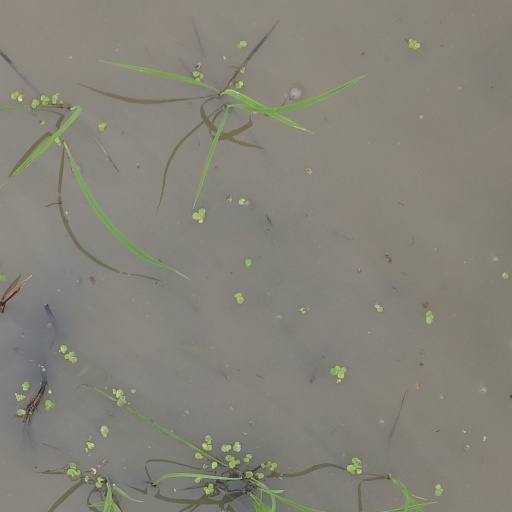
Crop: rice